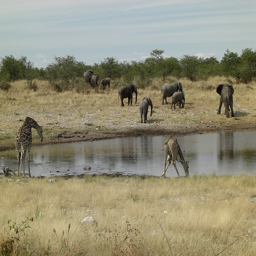
A herd of elephants standing along side of a river near deer.
Some giraffes and some big elephants by the water.
a couple zebra drinking water out in the desert
Some giraffes getting water while elephants walk away.
there are several giraffes and elephants near the water